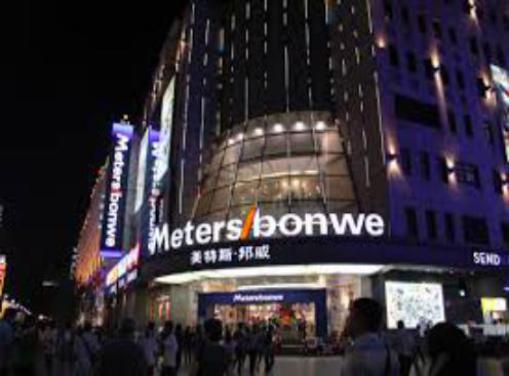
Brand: meters bonwe
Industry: Clothes